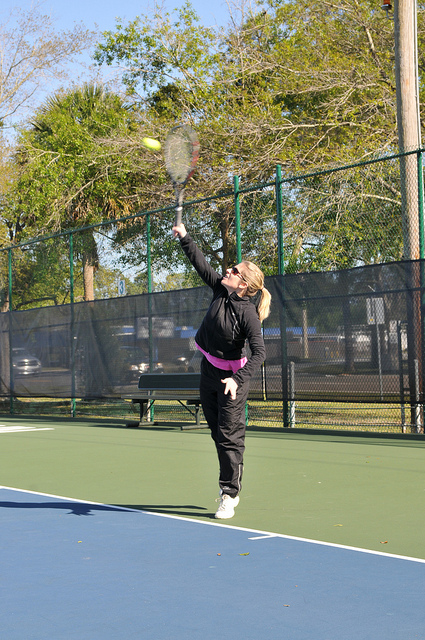
một người phụ nữ đang dùng vợt để đánh quả bóng tennis ở ngoài trời